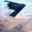
Label: airplane